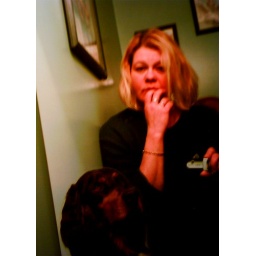
I hate how I look.. most times :( thats why I have a dog in the mirror